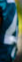
Number: 4